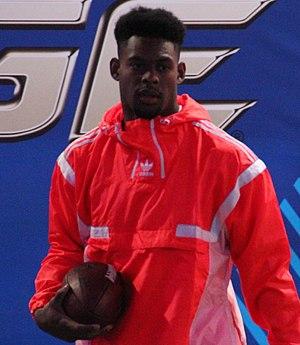
John Sherman « JuJu » Smith-Schuster, né le 22 novembre 1996 à Long Beach, est un Américain, joueur professionnel de football américain en National Football League.